Boston Custer

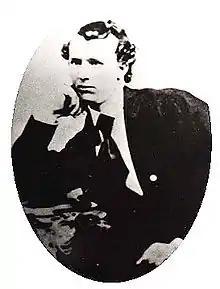
Boston Custer

Boston Custer (October 31, 1848 – June 25, 1876) was the youngest brother of U.S. Army Lt. Colonel George Armstrong Custer and two-time Medal of Honor recipient Captain Thomas Custer. He was killed at the Battle of the Little Bighorn along with his two brothers.